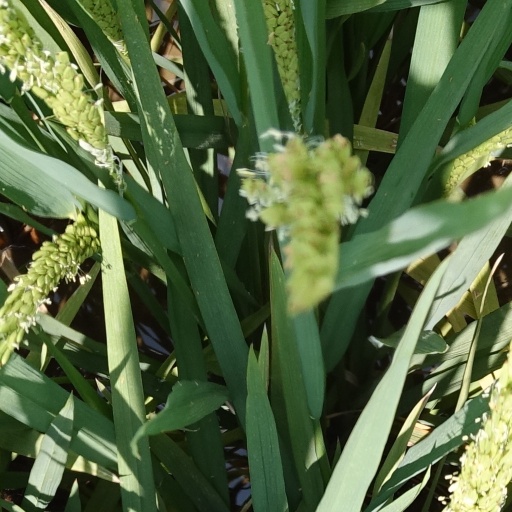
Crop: rice